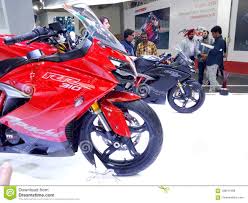
Vehicle type: Motorcycles